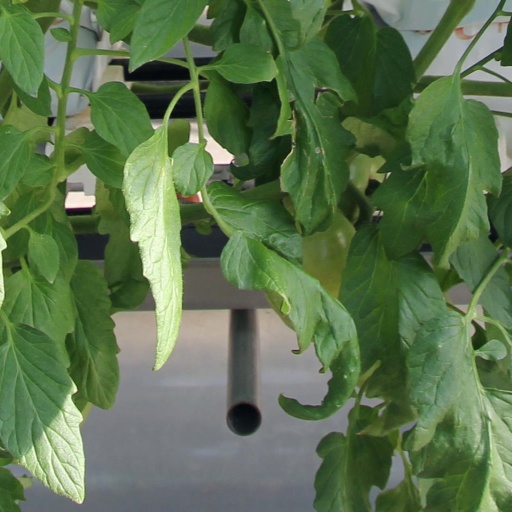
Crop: tomato